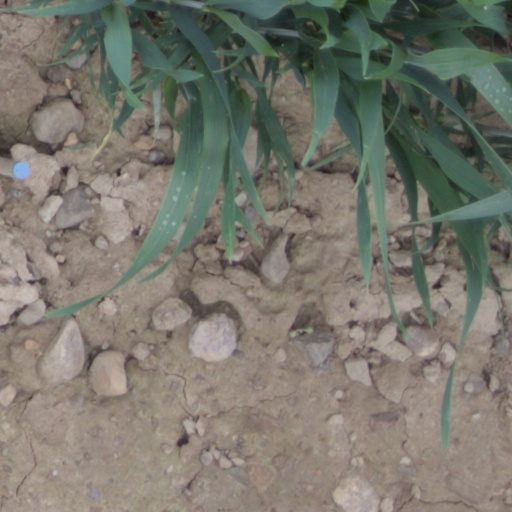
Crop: wheat